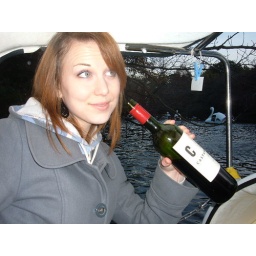
kichijoji- drinking wine in the swan boat